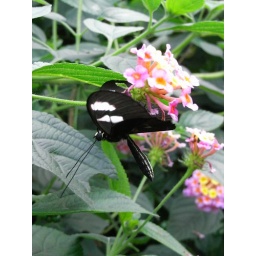
From the butterfly house at Stratford upon Avon